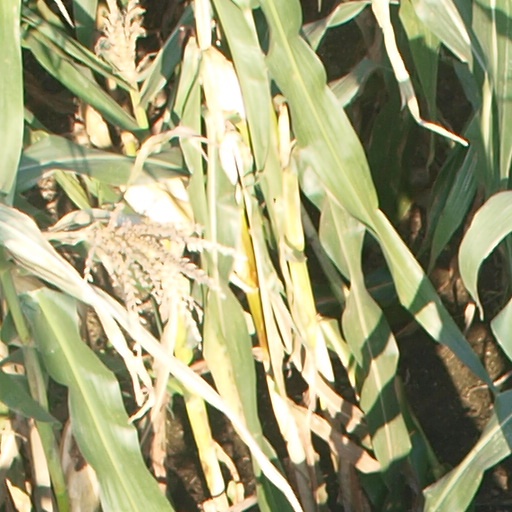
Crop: maize; corn